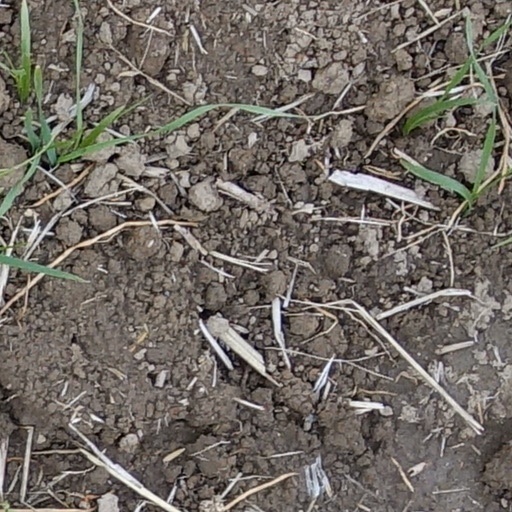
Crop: wheat